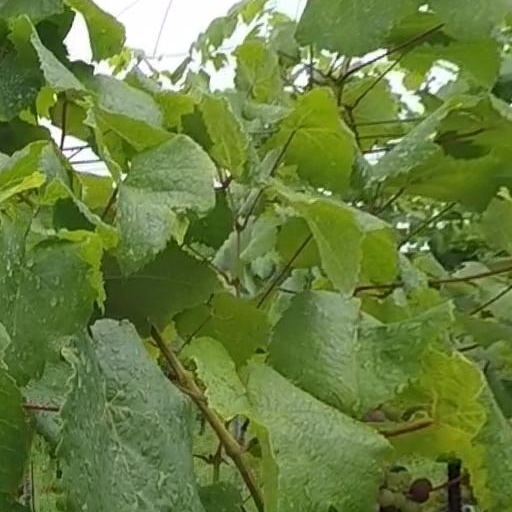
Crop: grape